Esther Neuenschwander

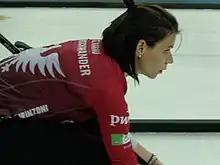
Neuenschwander at the Players Championship 2018

Esther Neuenschwander (born 30 September 1983) is a Swiss retired curler.